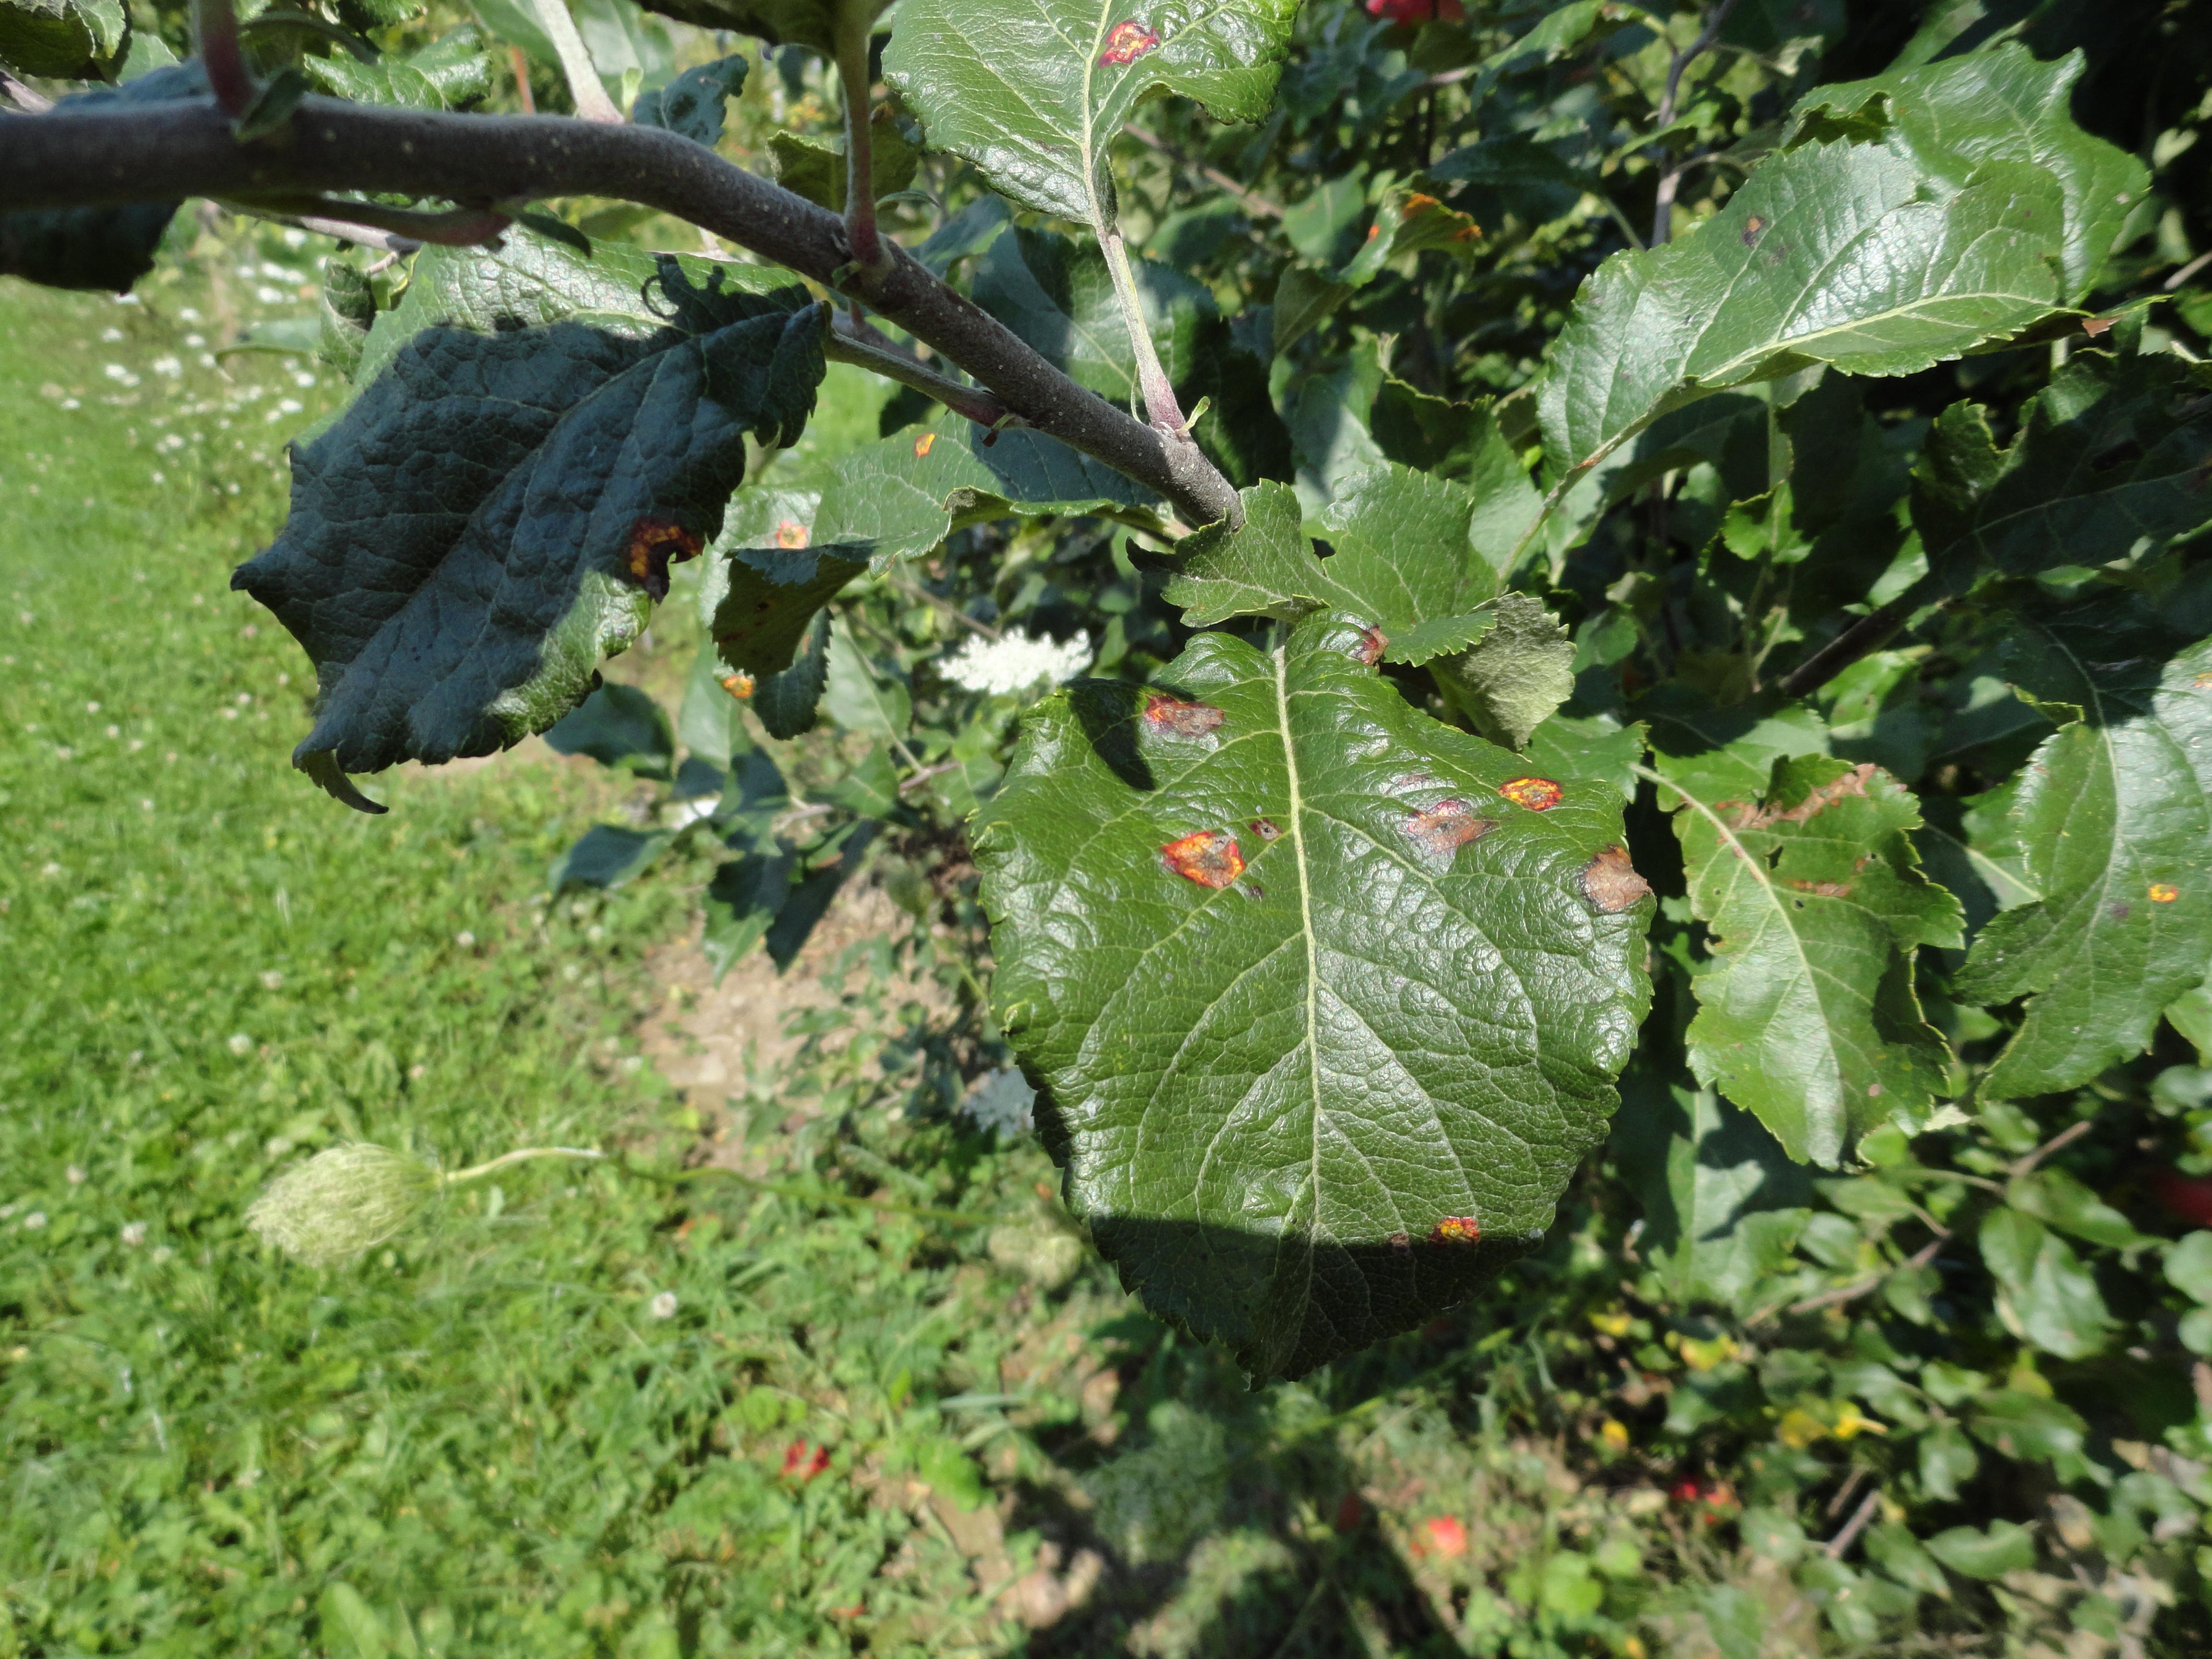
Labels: rust